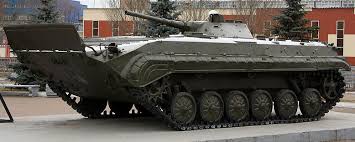
Label: BMP-T15